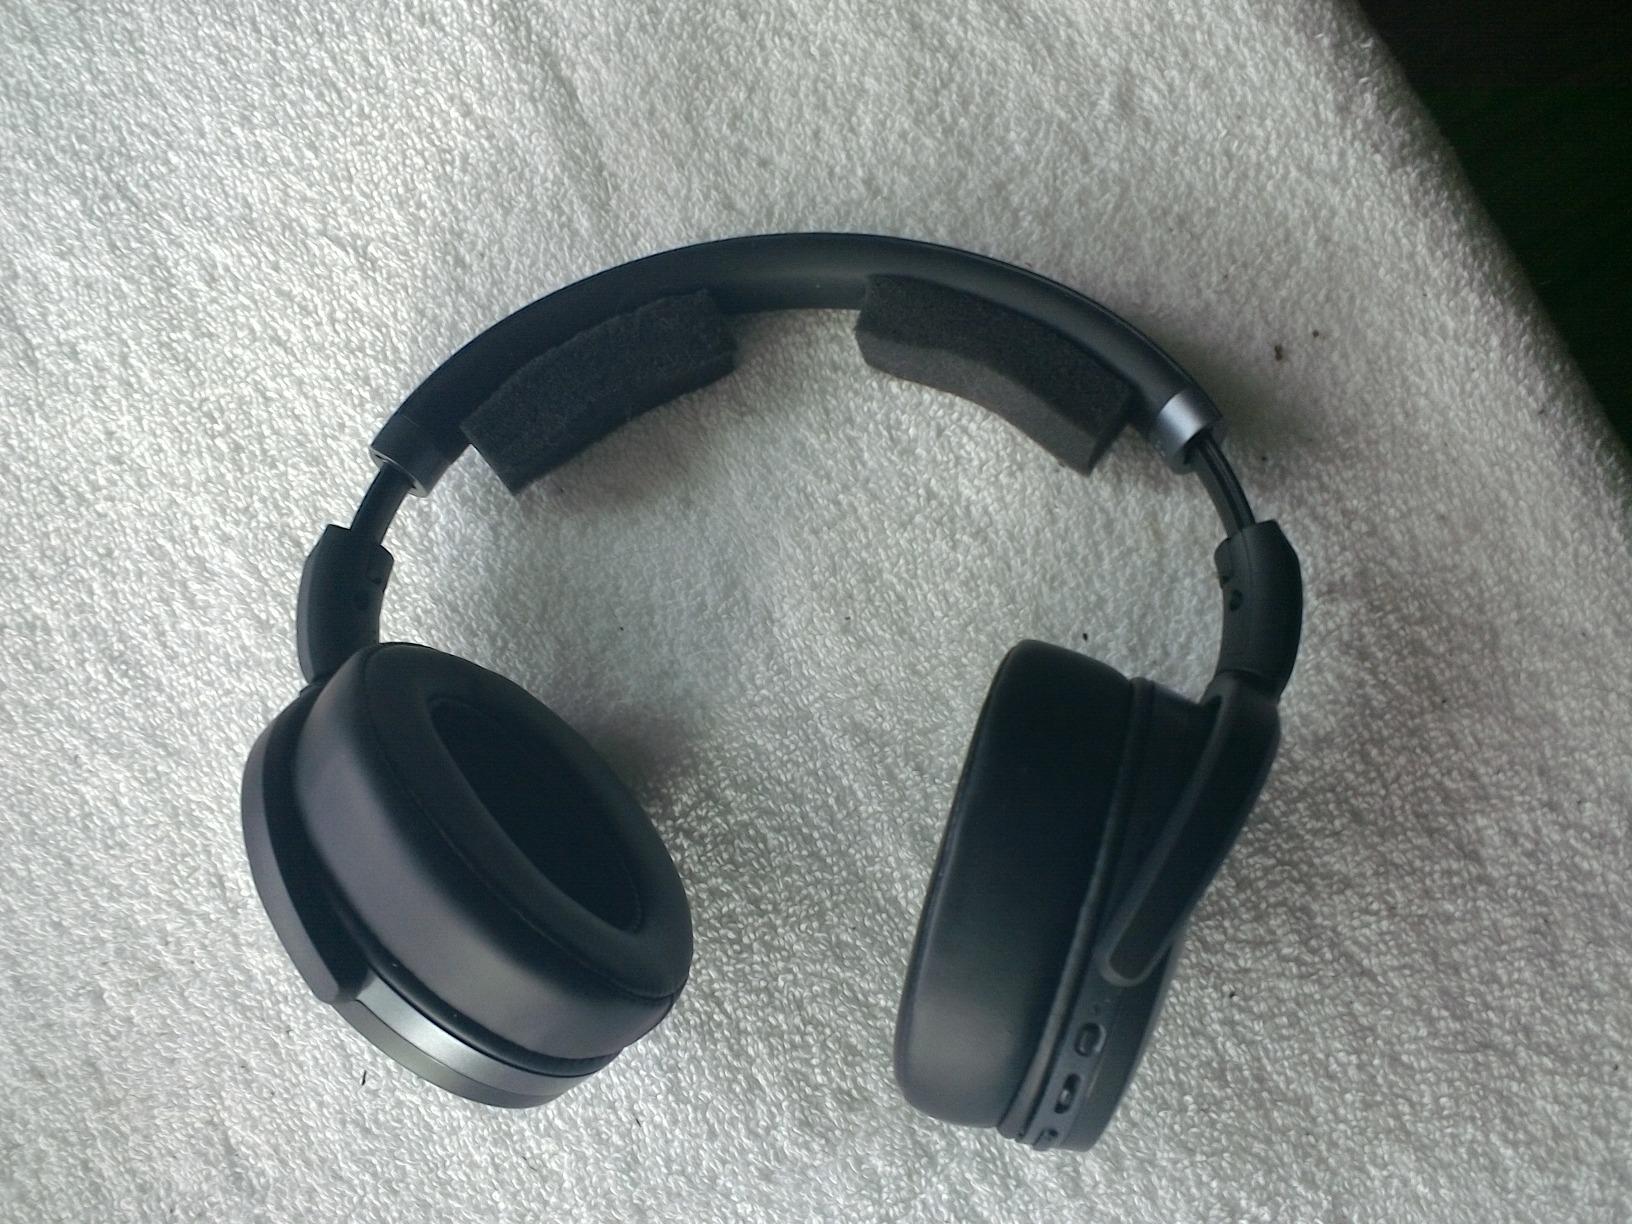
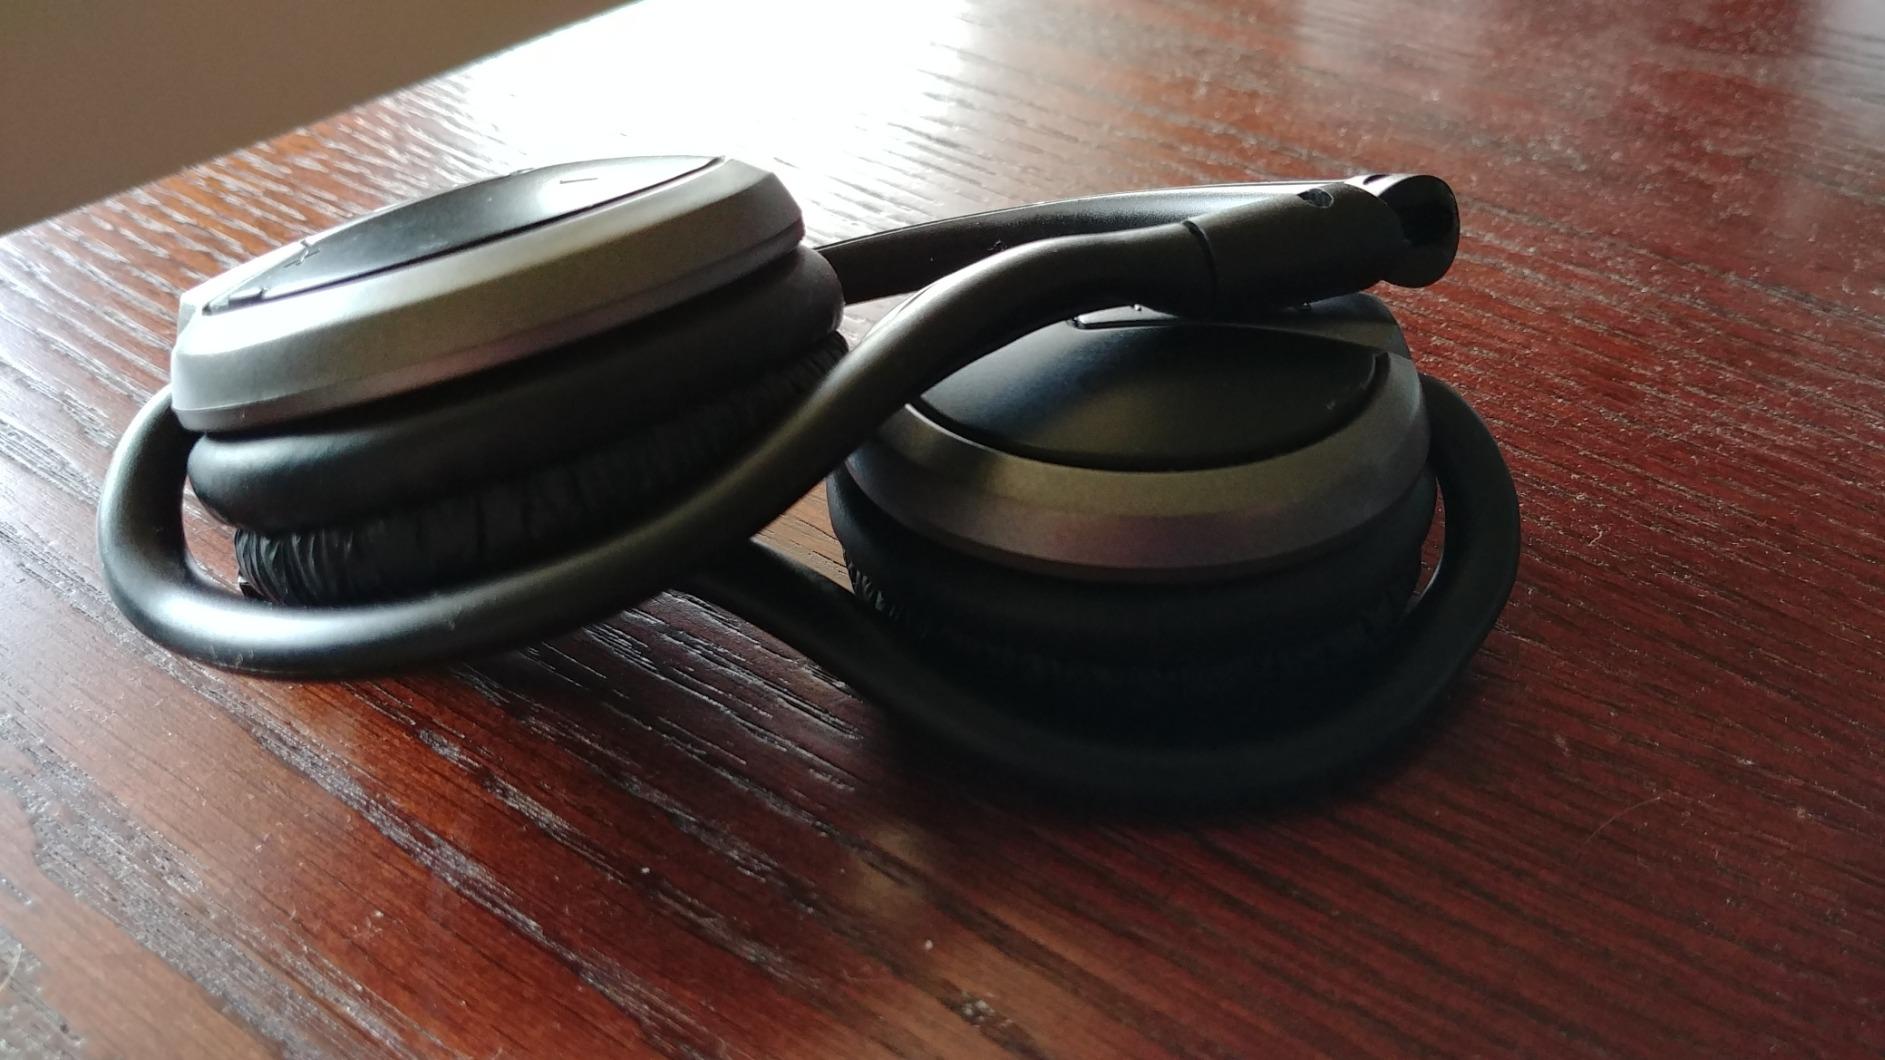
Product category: headphones
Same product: no